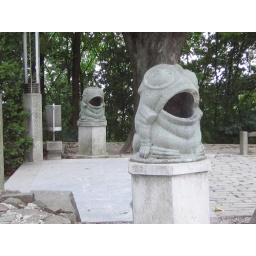
Frogs on guard at the castle on the hill in Ljubliana, Slovenia.